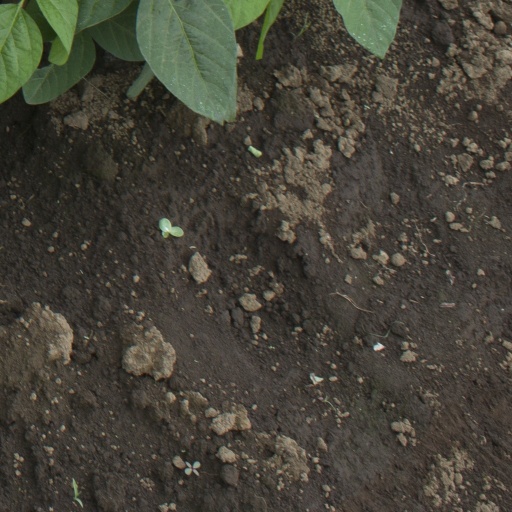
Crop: soybean